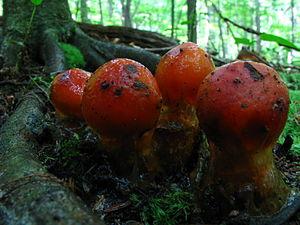
Les champignons gastéroïdes, encore souvent appelés gastéromycètes, sont des champignons basidiomycètes chez qui le tissu fertile est interne à l'état jeune. Les spores permettant la reproduction sont ainsi sequestrées dans un réceptacle qui se déchire à maturité et permet la dissémination par le vent, la pluie ou les animaux. Ce réceptacle peut rester globuleux, comme chez les vesses-de-loup ou prendre des formes plus extravagantes, comme chez les satyres.
Les Sclerodermataceae sont une famille de champignons basidiomycètes de l'ordre des bolétales, du sous-ordre des sclérodermatinés. Ils contiennent plusieurs genres de champignons inhabituels qui ressemblent peu aux bolets. C'est un apport de la classification phylogénétique que de d’inclure dans les bolétales ces champignons autrefois rattachés aux gastéromycétales.